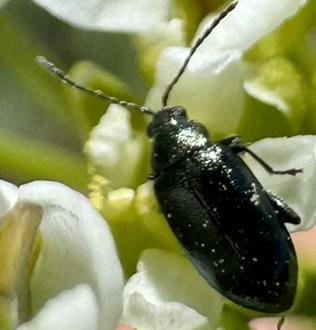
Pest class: crucifer_flea_beetle